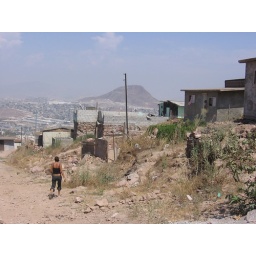
a woman walking down the road in front of her home, as another looks out the front door.